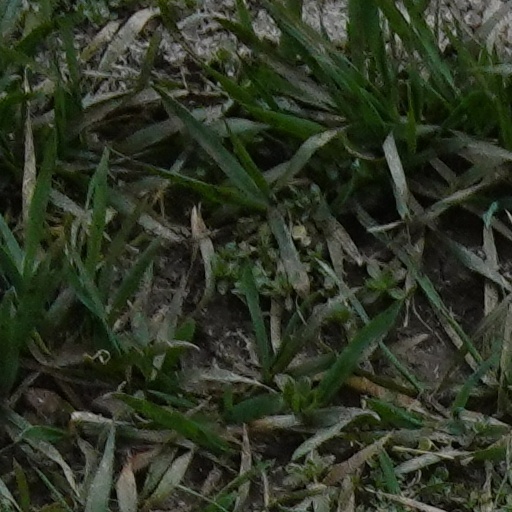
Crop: wheat